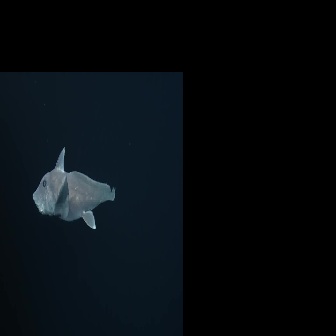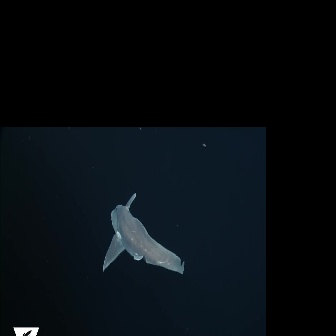
  Please identify the target specified by the bounding box [31,145,115,229] in the first image and locate it in the second image. Return the coordinates in [x_min,y_min,x_max,y_max] format.
Answer: [102,191,184,274]